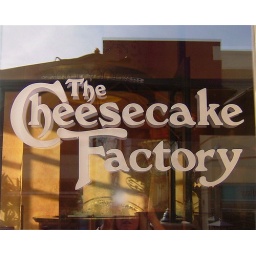
Custom door signs, etched glass carved personalized signs by Sans Soucie Art Glass.